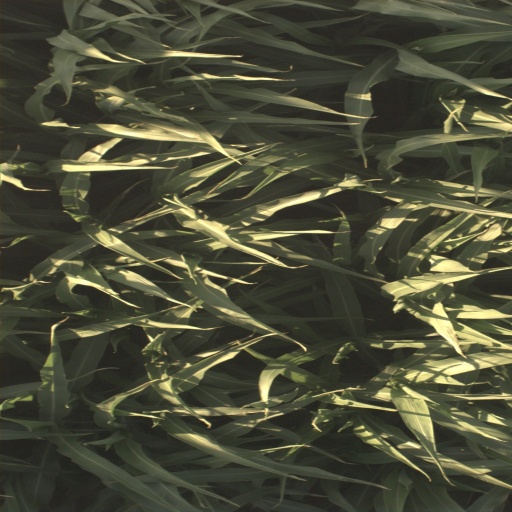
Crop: sorghum